Human tooth

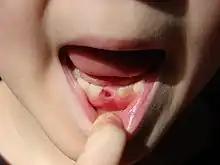
Bottom teeth of a seven-year-old, showing primary teeth "(left)", a lost primary tooth "(middle)", and a permanent tooth "(right)"

Tooth eruption in humans is a process in tooth development in which the teeth enter the mouth and become visible. Current research indicates that the periodontal ligaments play an important role in tooth eruption. Primary teeth erupt into the mouth from around six months until two years of age. These teeth are the only ones in the mouth until a person is about six years old. At that time, the first permanent tooth erupts. This stage, during which a person has a combination of primary and permanent teeth, is known as the mixed stage. The mixed stage lasts until the last primary tooth is lost and the remaining permanent teeth erupt into the mouth.